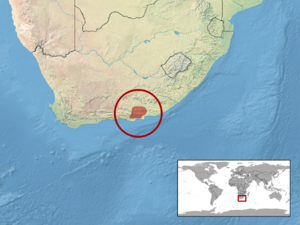
Goggia essexi est une espèce de geckos de la famille des Gekkonidae.